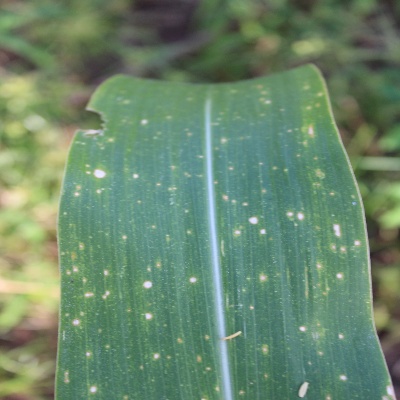
Crop: Maize
Condition: leaf spot